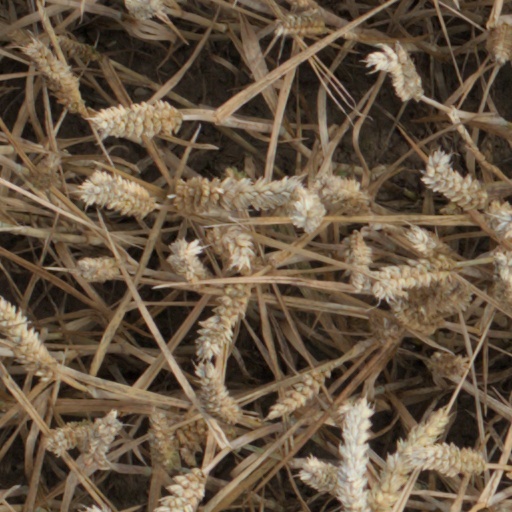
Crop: wheat